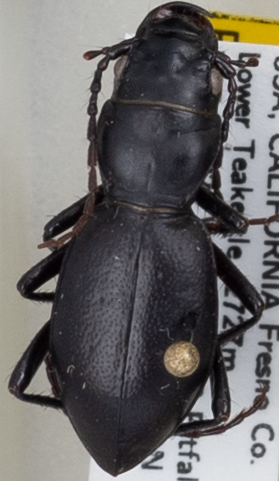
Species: Omus californicus
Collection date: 2022-07-21
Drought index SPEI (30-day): -1.316
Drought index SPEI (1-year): -1.058
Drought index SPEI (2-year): -2.09